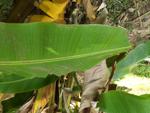
Label: xamthomonas